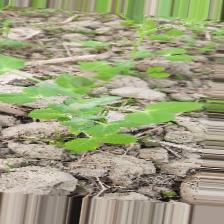
Label: Normal